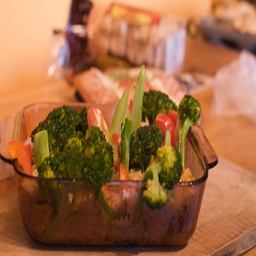
Some food that is in a bowl on a table.
A dish filled with vegetables sitting on a table.
A glass baking dish containing carrots and brocclie.
This casserole dish contains broccoli and carrots on top of rice.
There is a casserole dish with carrots, broccoli, and rice.